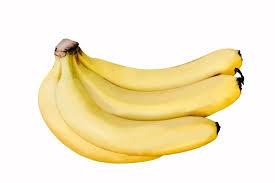
Hii ni ndizi imeiva imekatwa katika sehemu ya kuweka kwa ikuwe nne nne hili mtu akiitisha ya shilingi ishirini unapewa hii yenye imewekwa katika kifungo moja ya nne. Inaonyesha ya kwamba moja ni shilingi tano, nne ni shilingi ishirini.